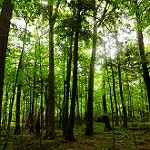
Scene: Outdoor